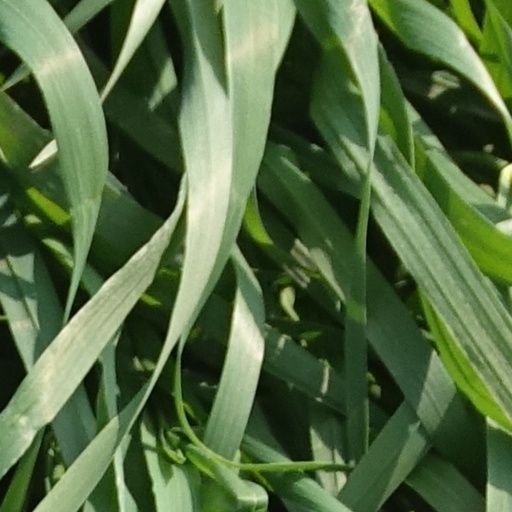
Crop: wheat